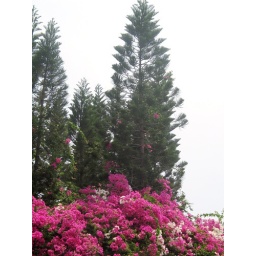
Bougie taking over a pine tree